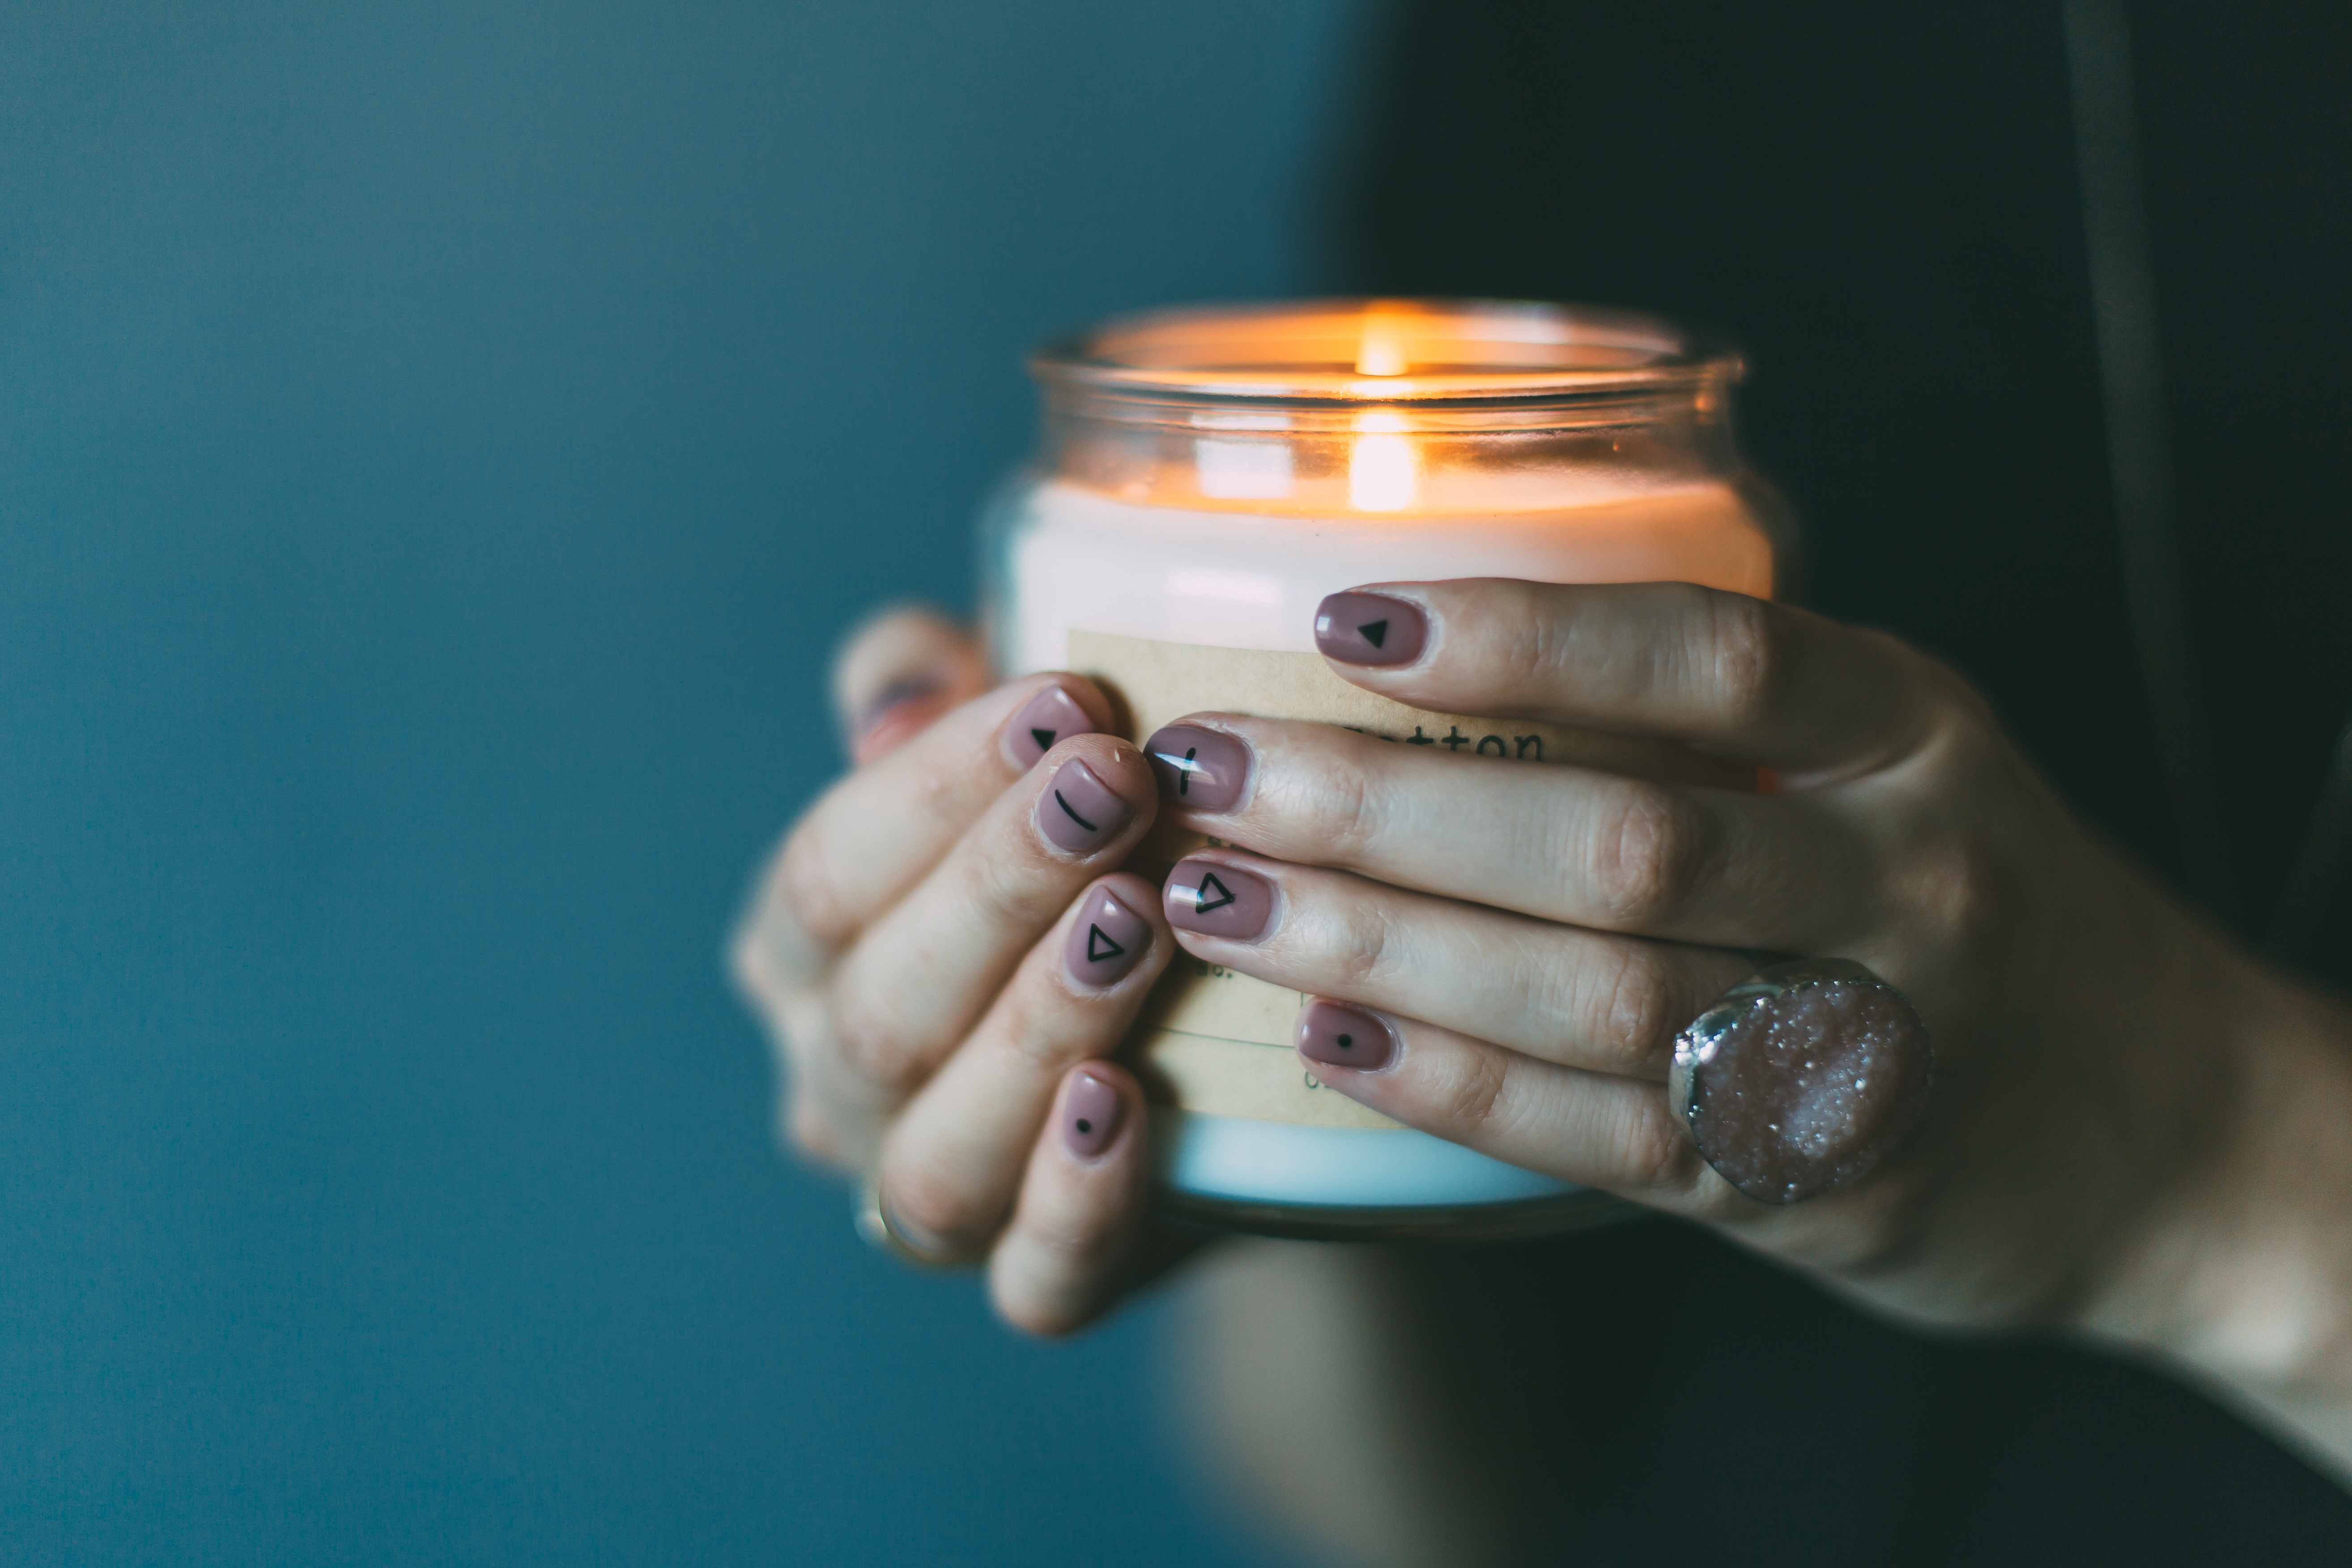
hand, light, girl, photography, ring, glass, female, finger, green, color, blue, candle, nail, hold, married, marriage, holding, close up, jewellery, memorial, hands, eye, nails, remembrance, grasp, blog, grip, slider, macro photography, web design, public co